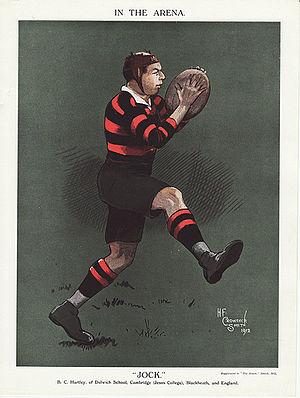
La liste des joueurs sélectionnés en équipe d'Angleterre de rugby à XV comprend 1 413 joueurs au 23 février 2020, le dernier étant Ben Earl retenu pour la première fois en équipe nationale le 8 février 2020 contre l'Écosse. Le premier Anglais sélectionné est John Bentley le dimanche 27 mars 1871 contre l'Écosse. L'ordre établi prend en compte la date de la première sélection, puis la qualité de titulaire ou remplaçant et enfin l'ordre alphabétique.